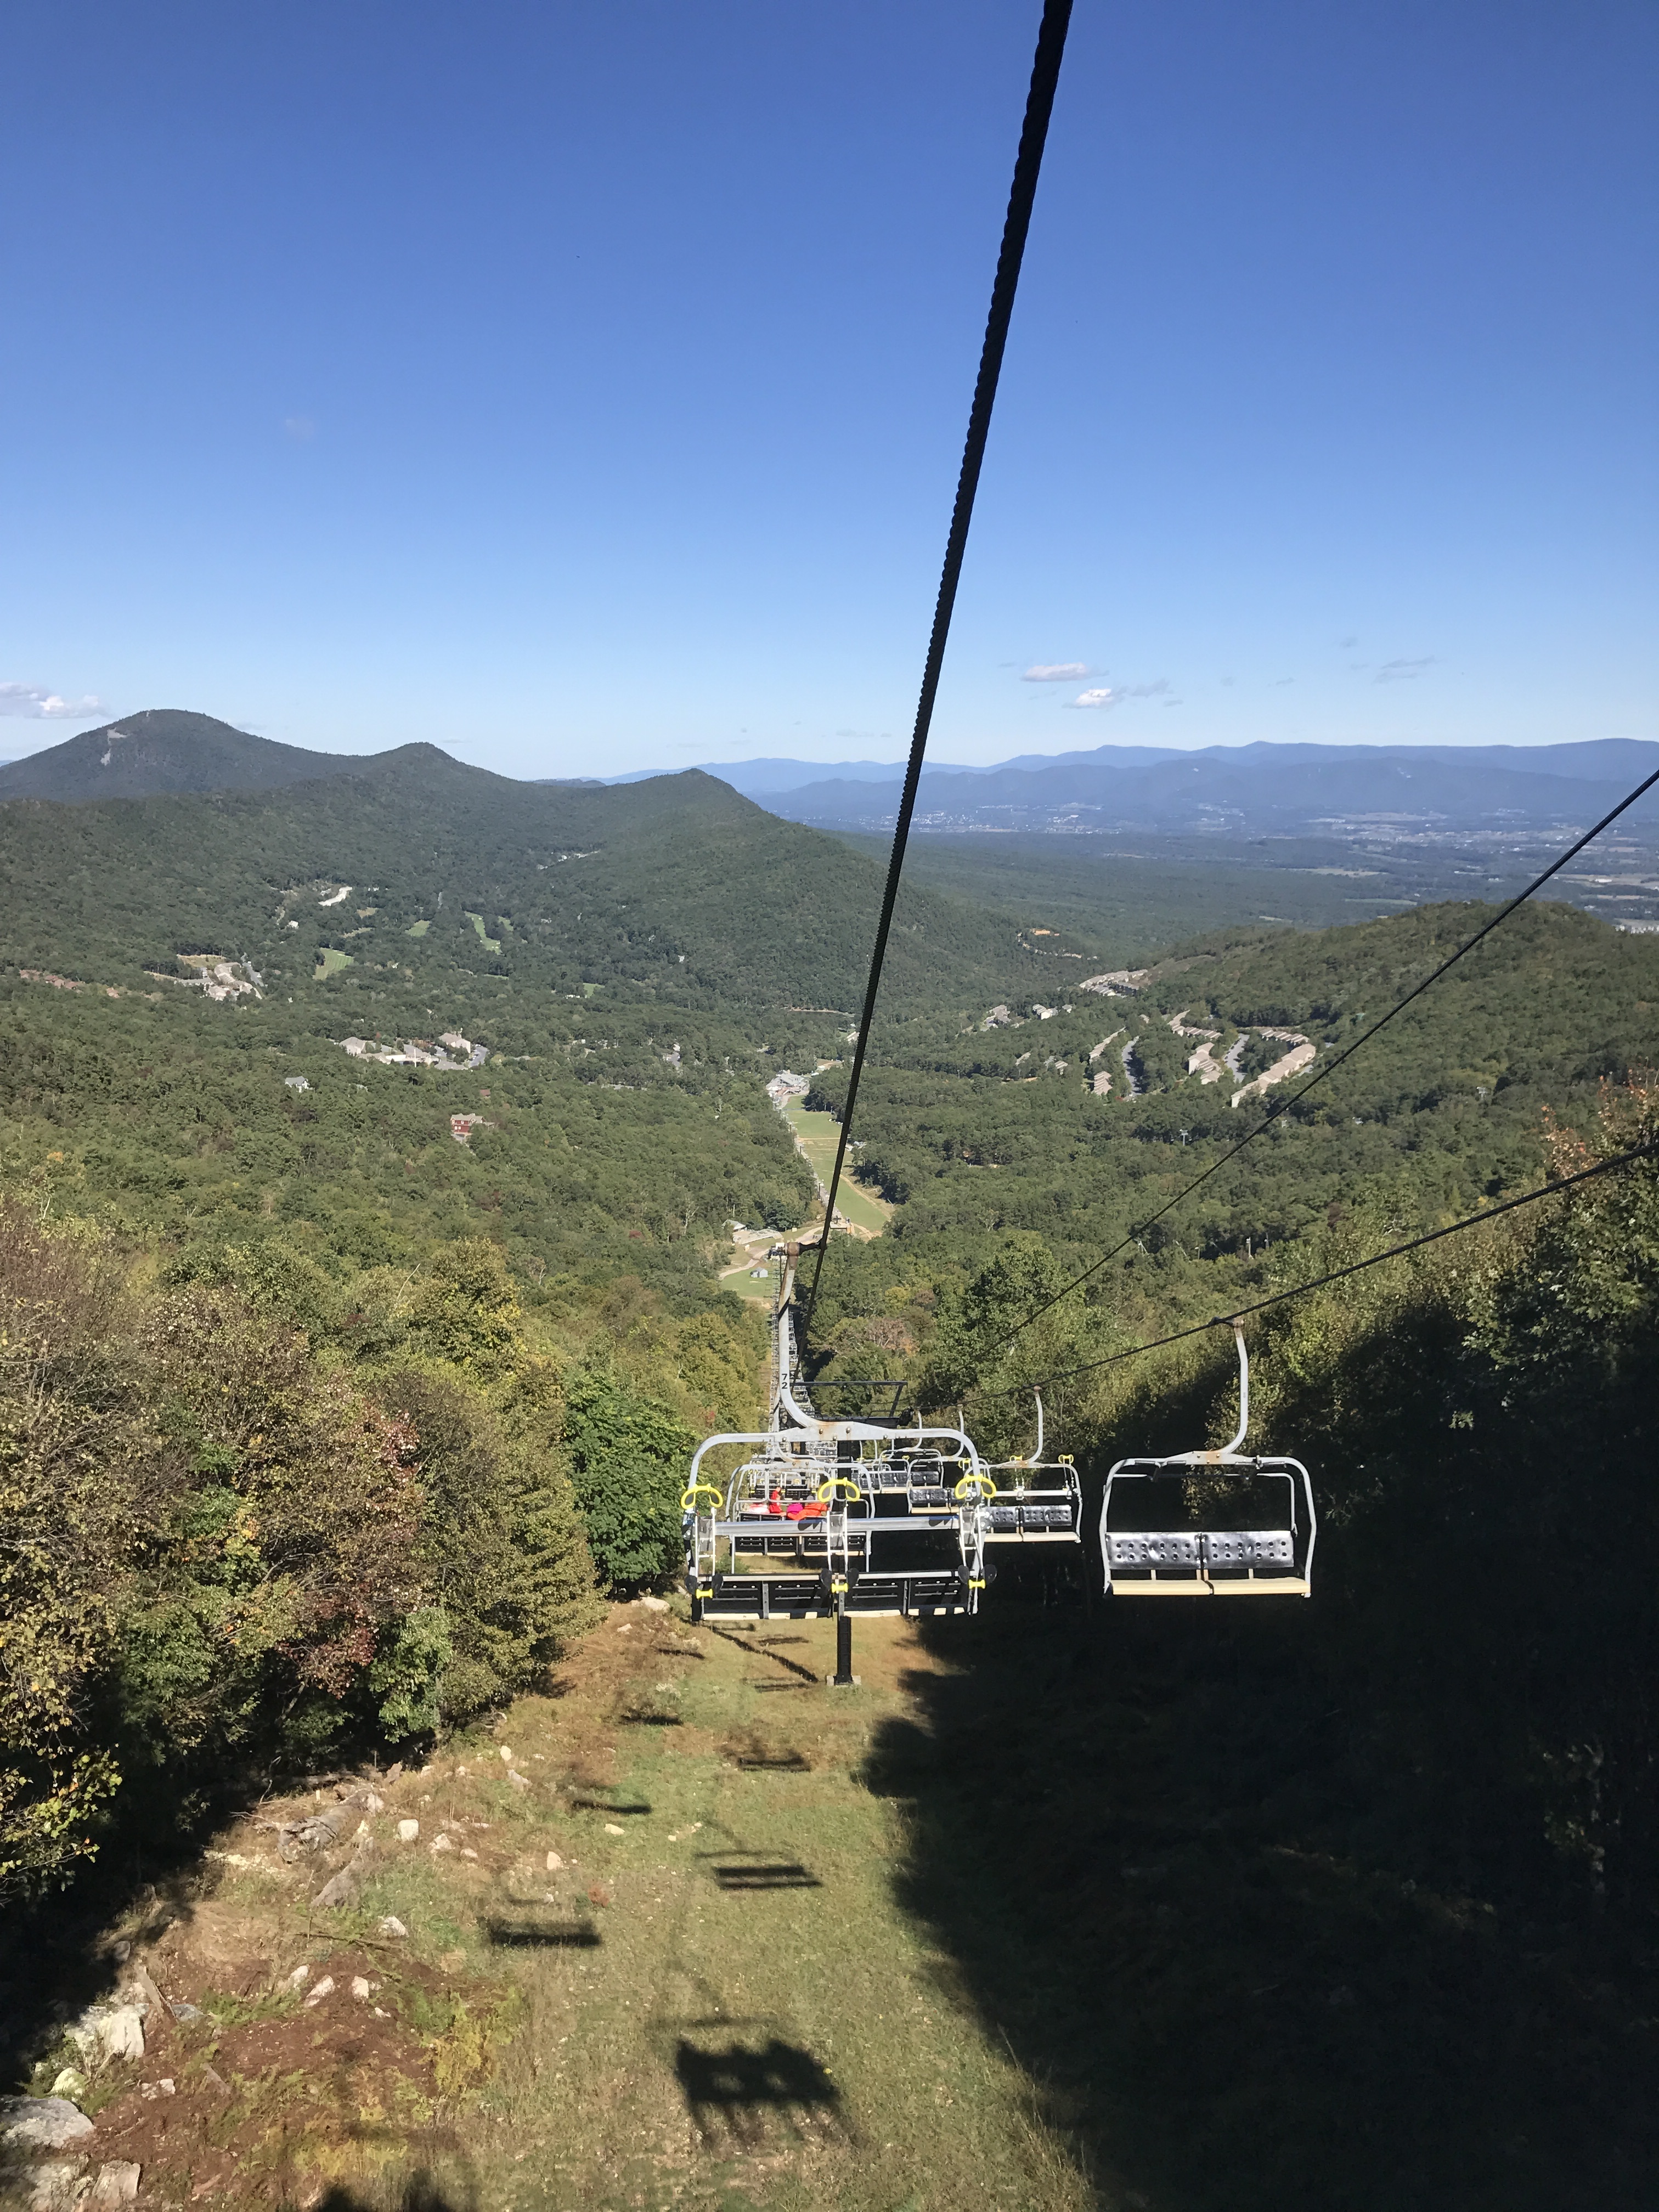
landscape, mountain, sky, trail, skyline, hill, adventure, valley, mountain range, cityscape, slope, attraction, cable car, ridge, summit, alps, destination, landform, mountain pass, geographical feature, mountainous landforms, attra, tourist separated by comma